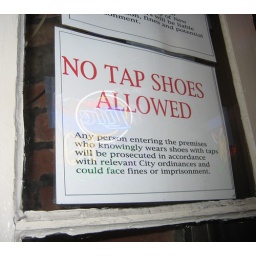
This sign was in the door of a convience store across the street from my hotel. So confusing.